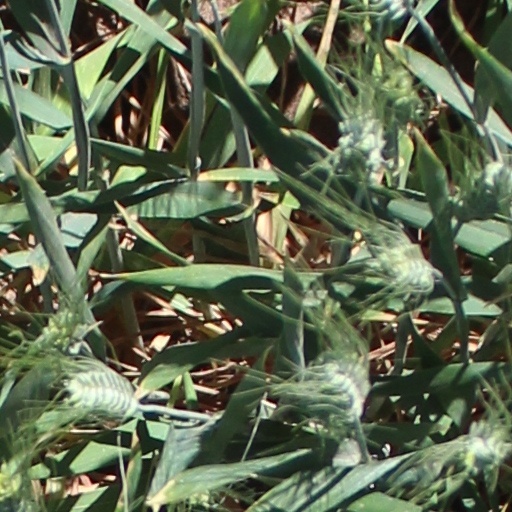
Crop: wheat